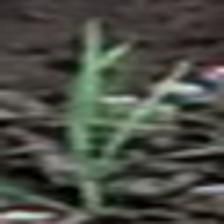
Label: single